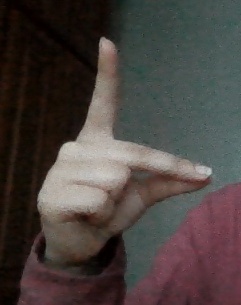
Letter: ta